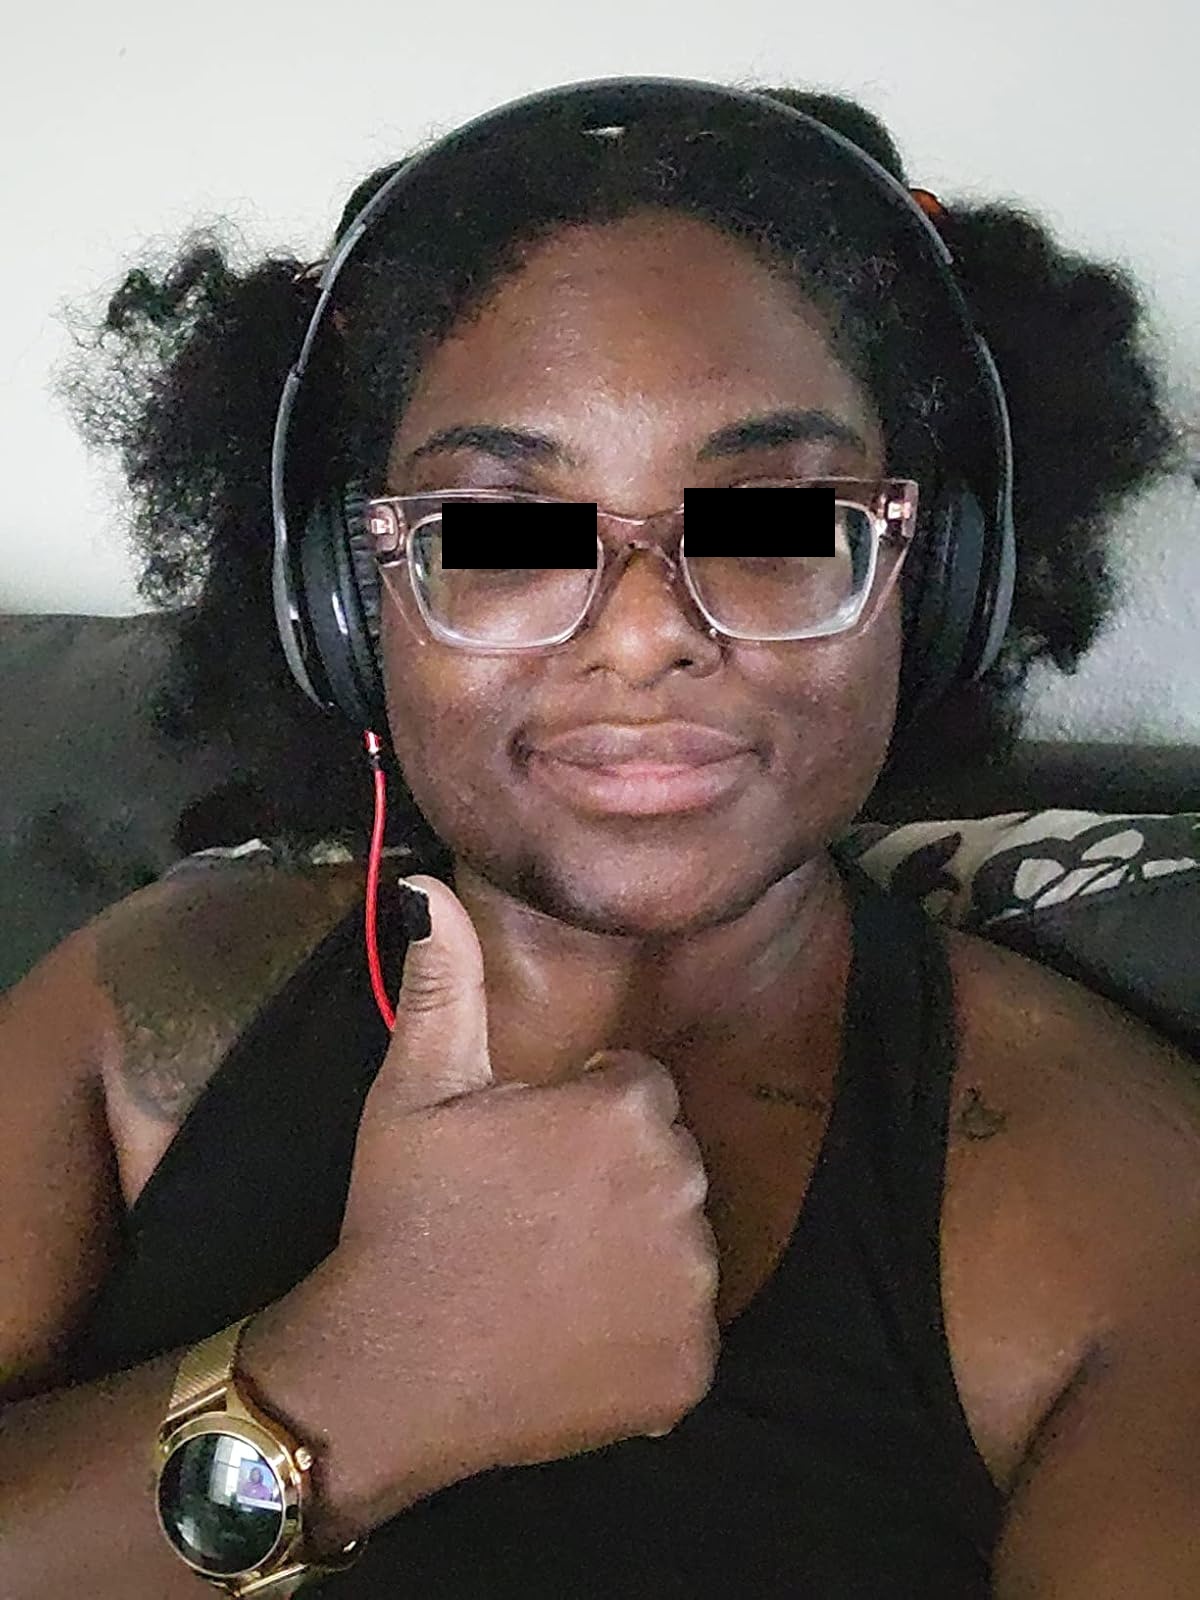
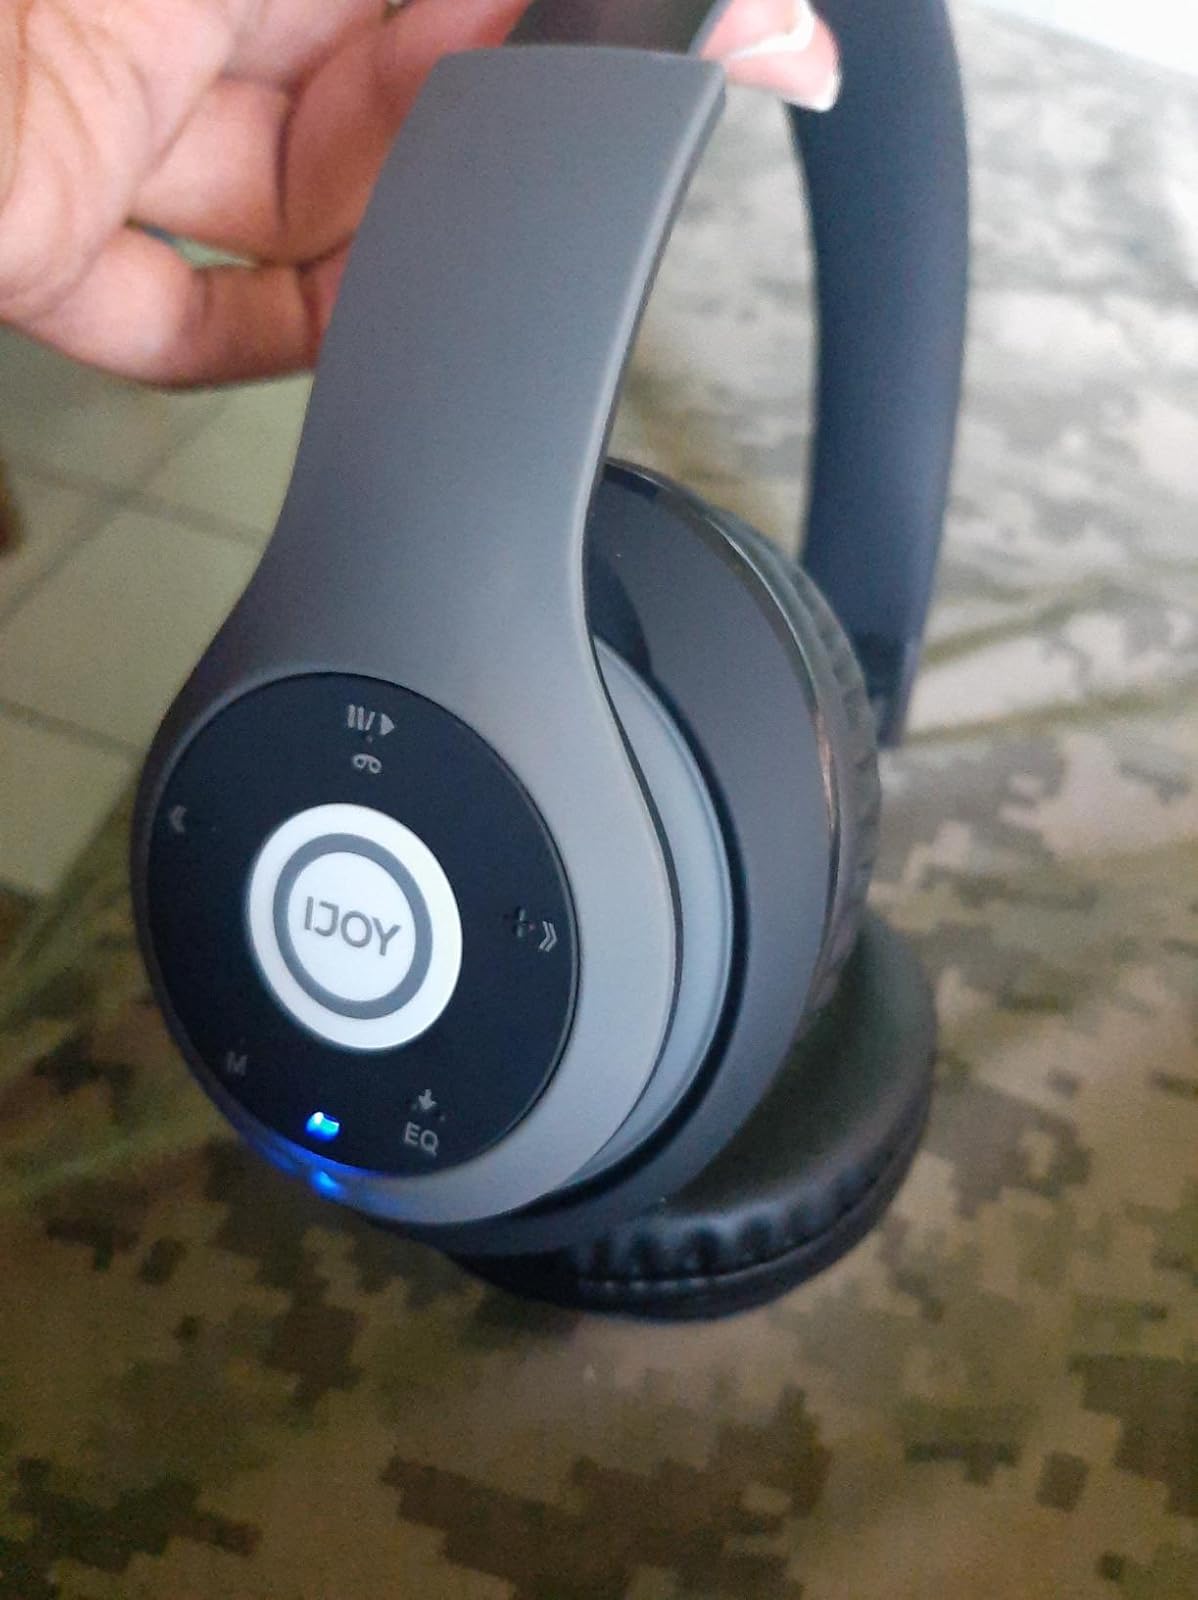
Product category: headphones
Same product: yes